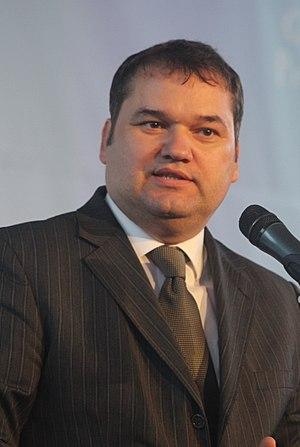
Attila Zoltán Cseke, né à Marghita le 9 juin 1973, est un avocat et un homme politique roumain.